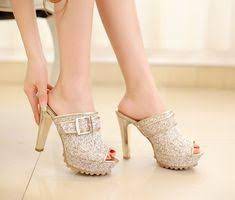
Label: Clog